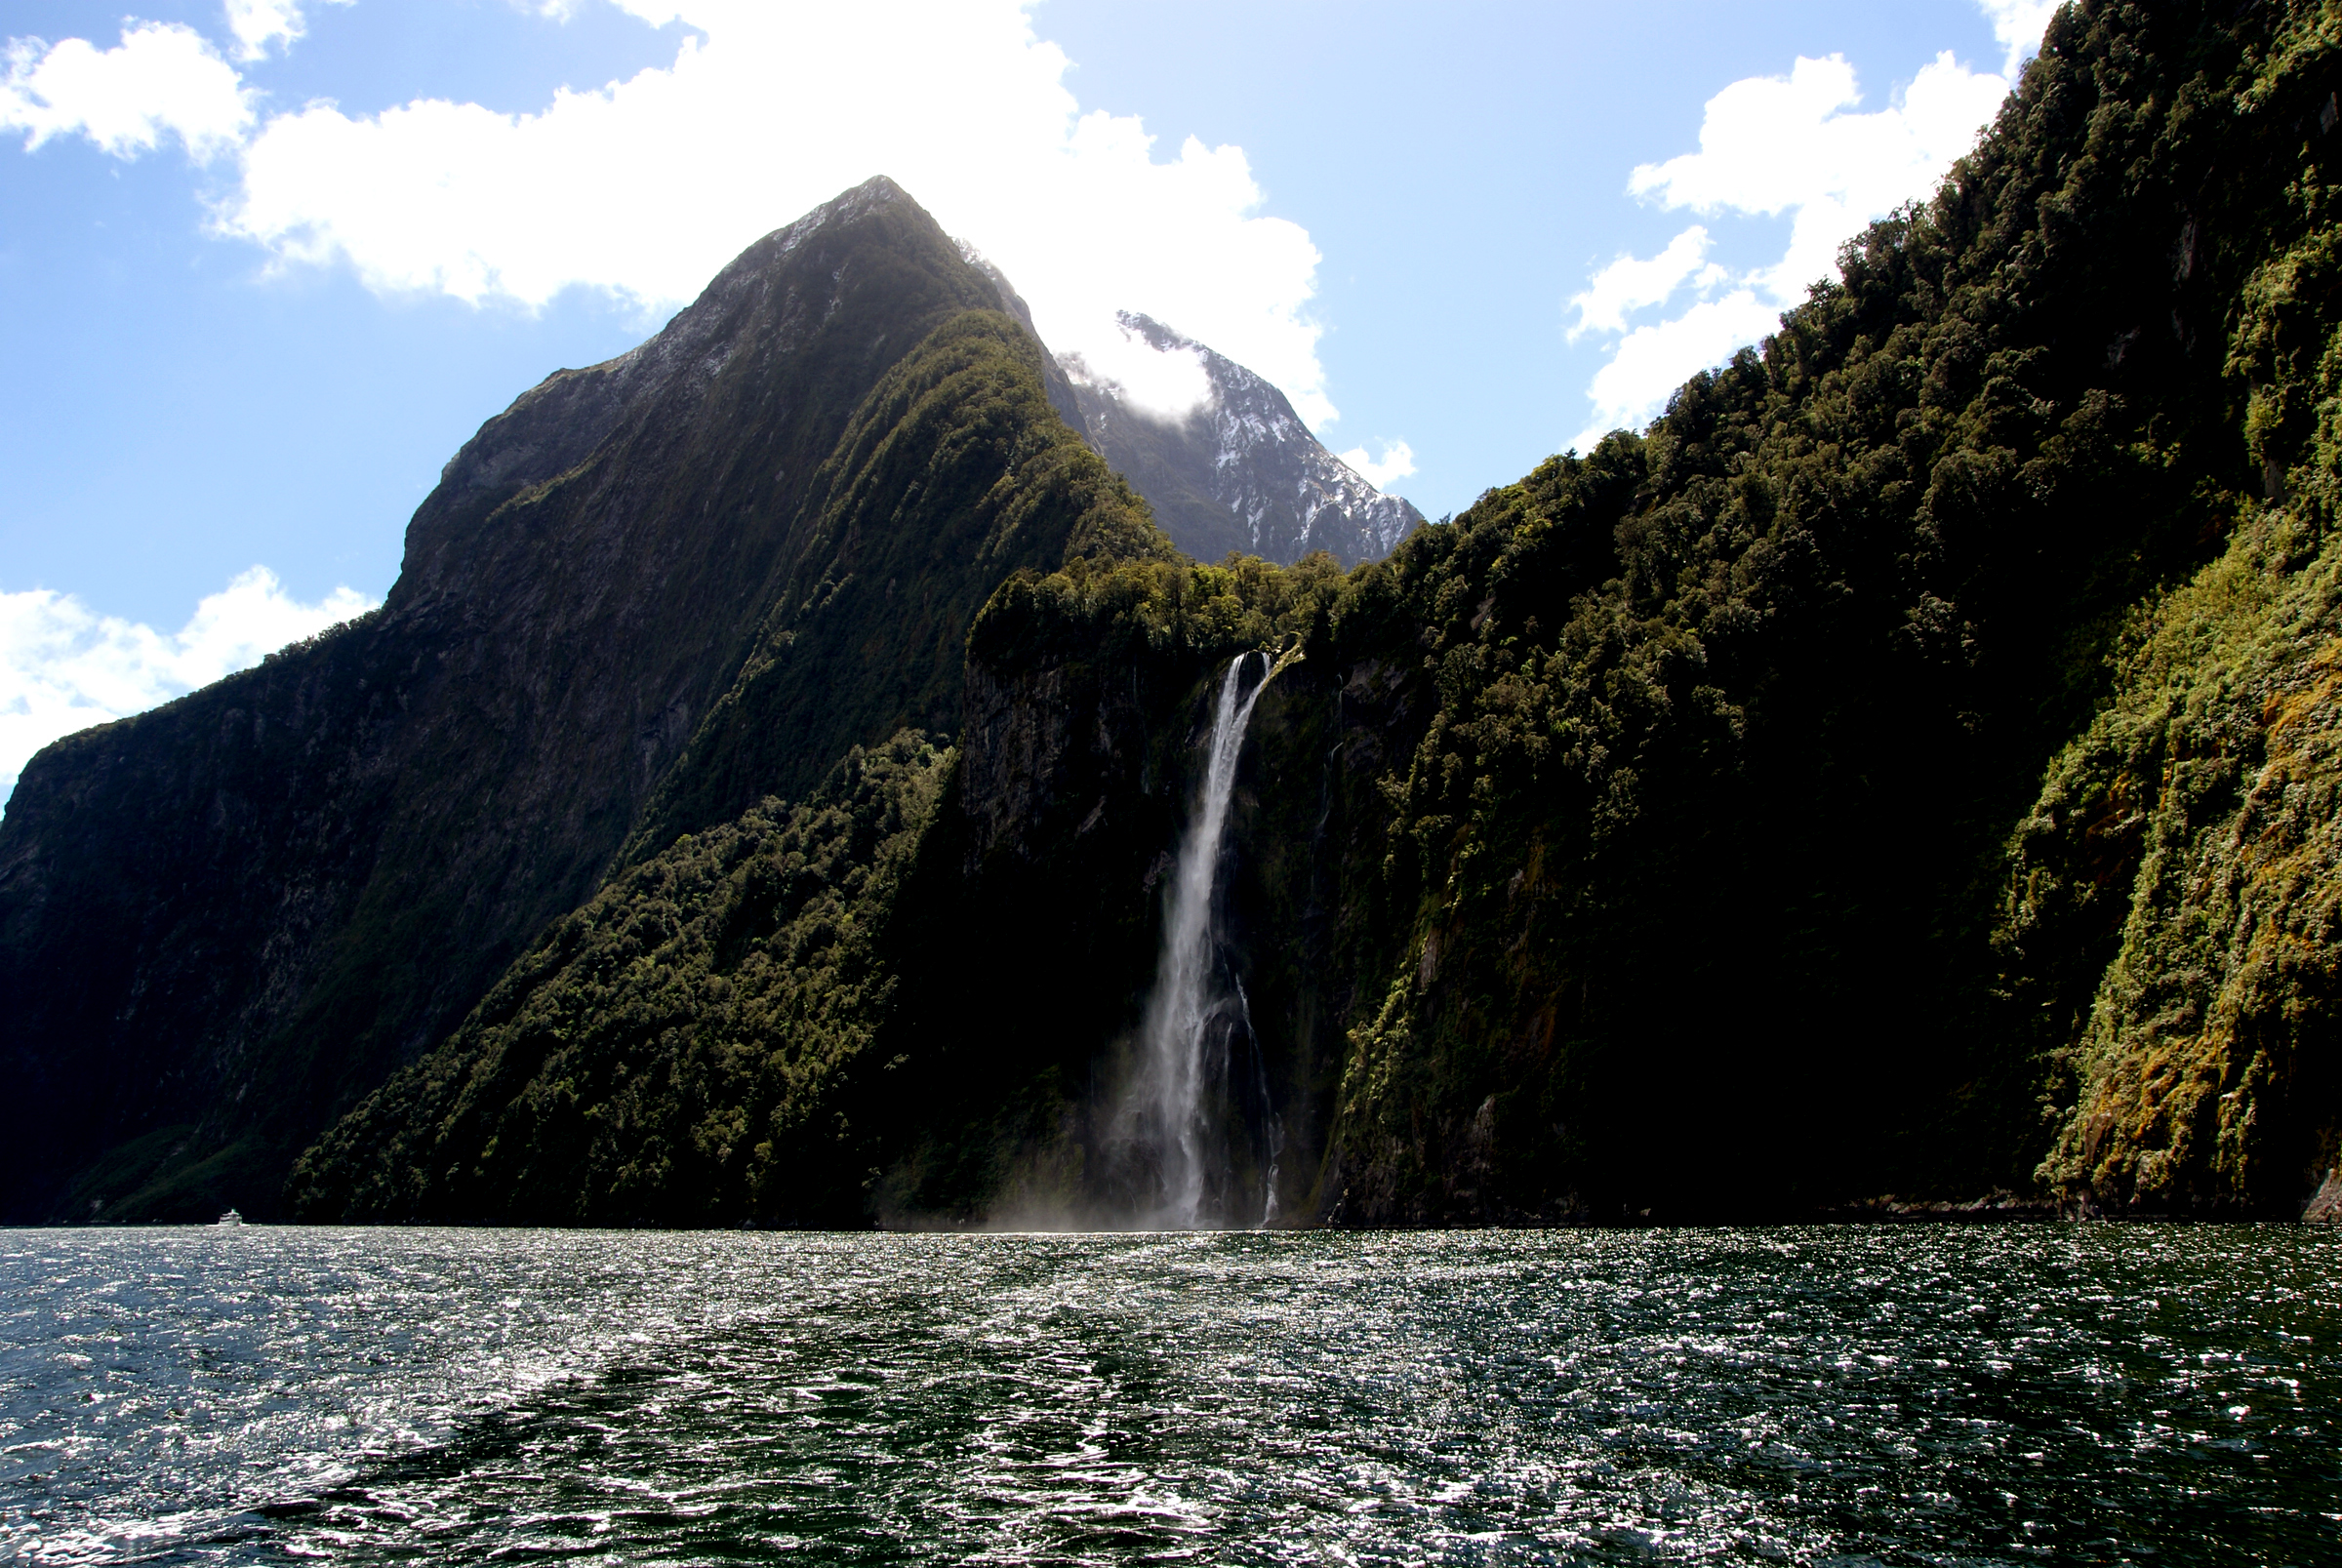
landscape, sea, coast, water, nature, rock, waterfall, mountain, mountain range, cliff, fjord, terrain, body of water, cruise, waterfalls, flickrelite, milfordsound, boatcruisemilfordsound, fiordlandnationialpark, water feature, landform, geographical feature, mountainous landforms